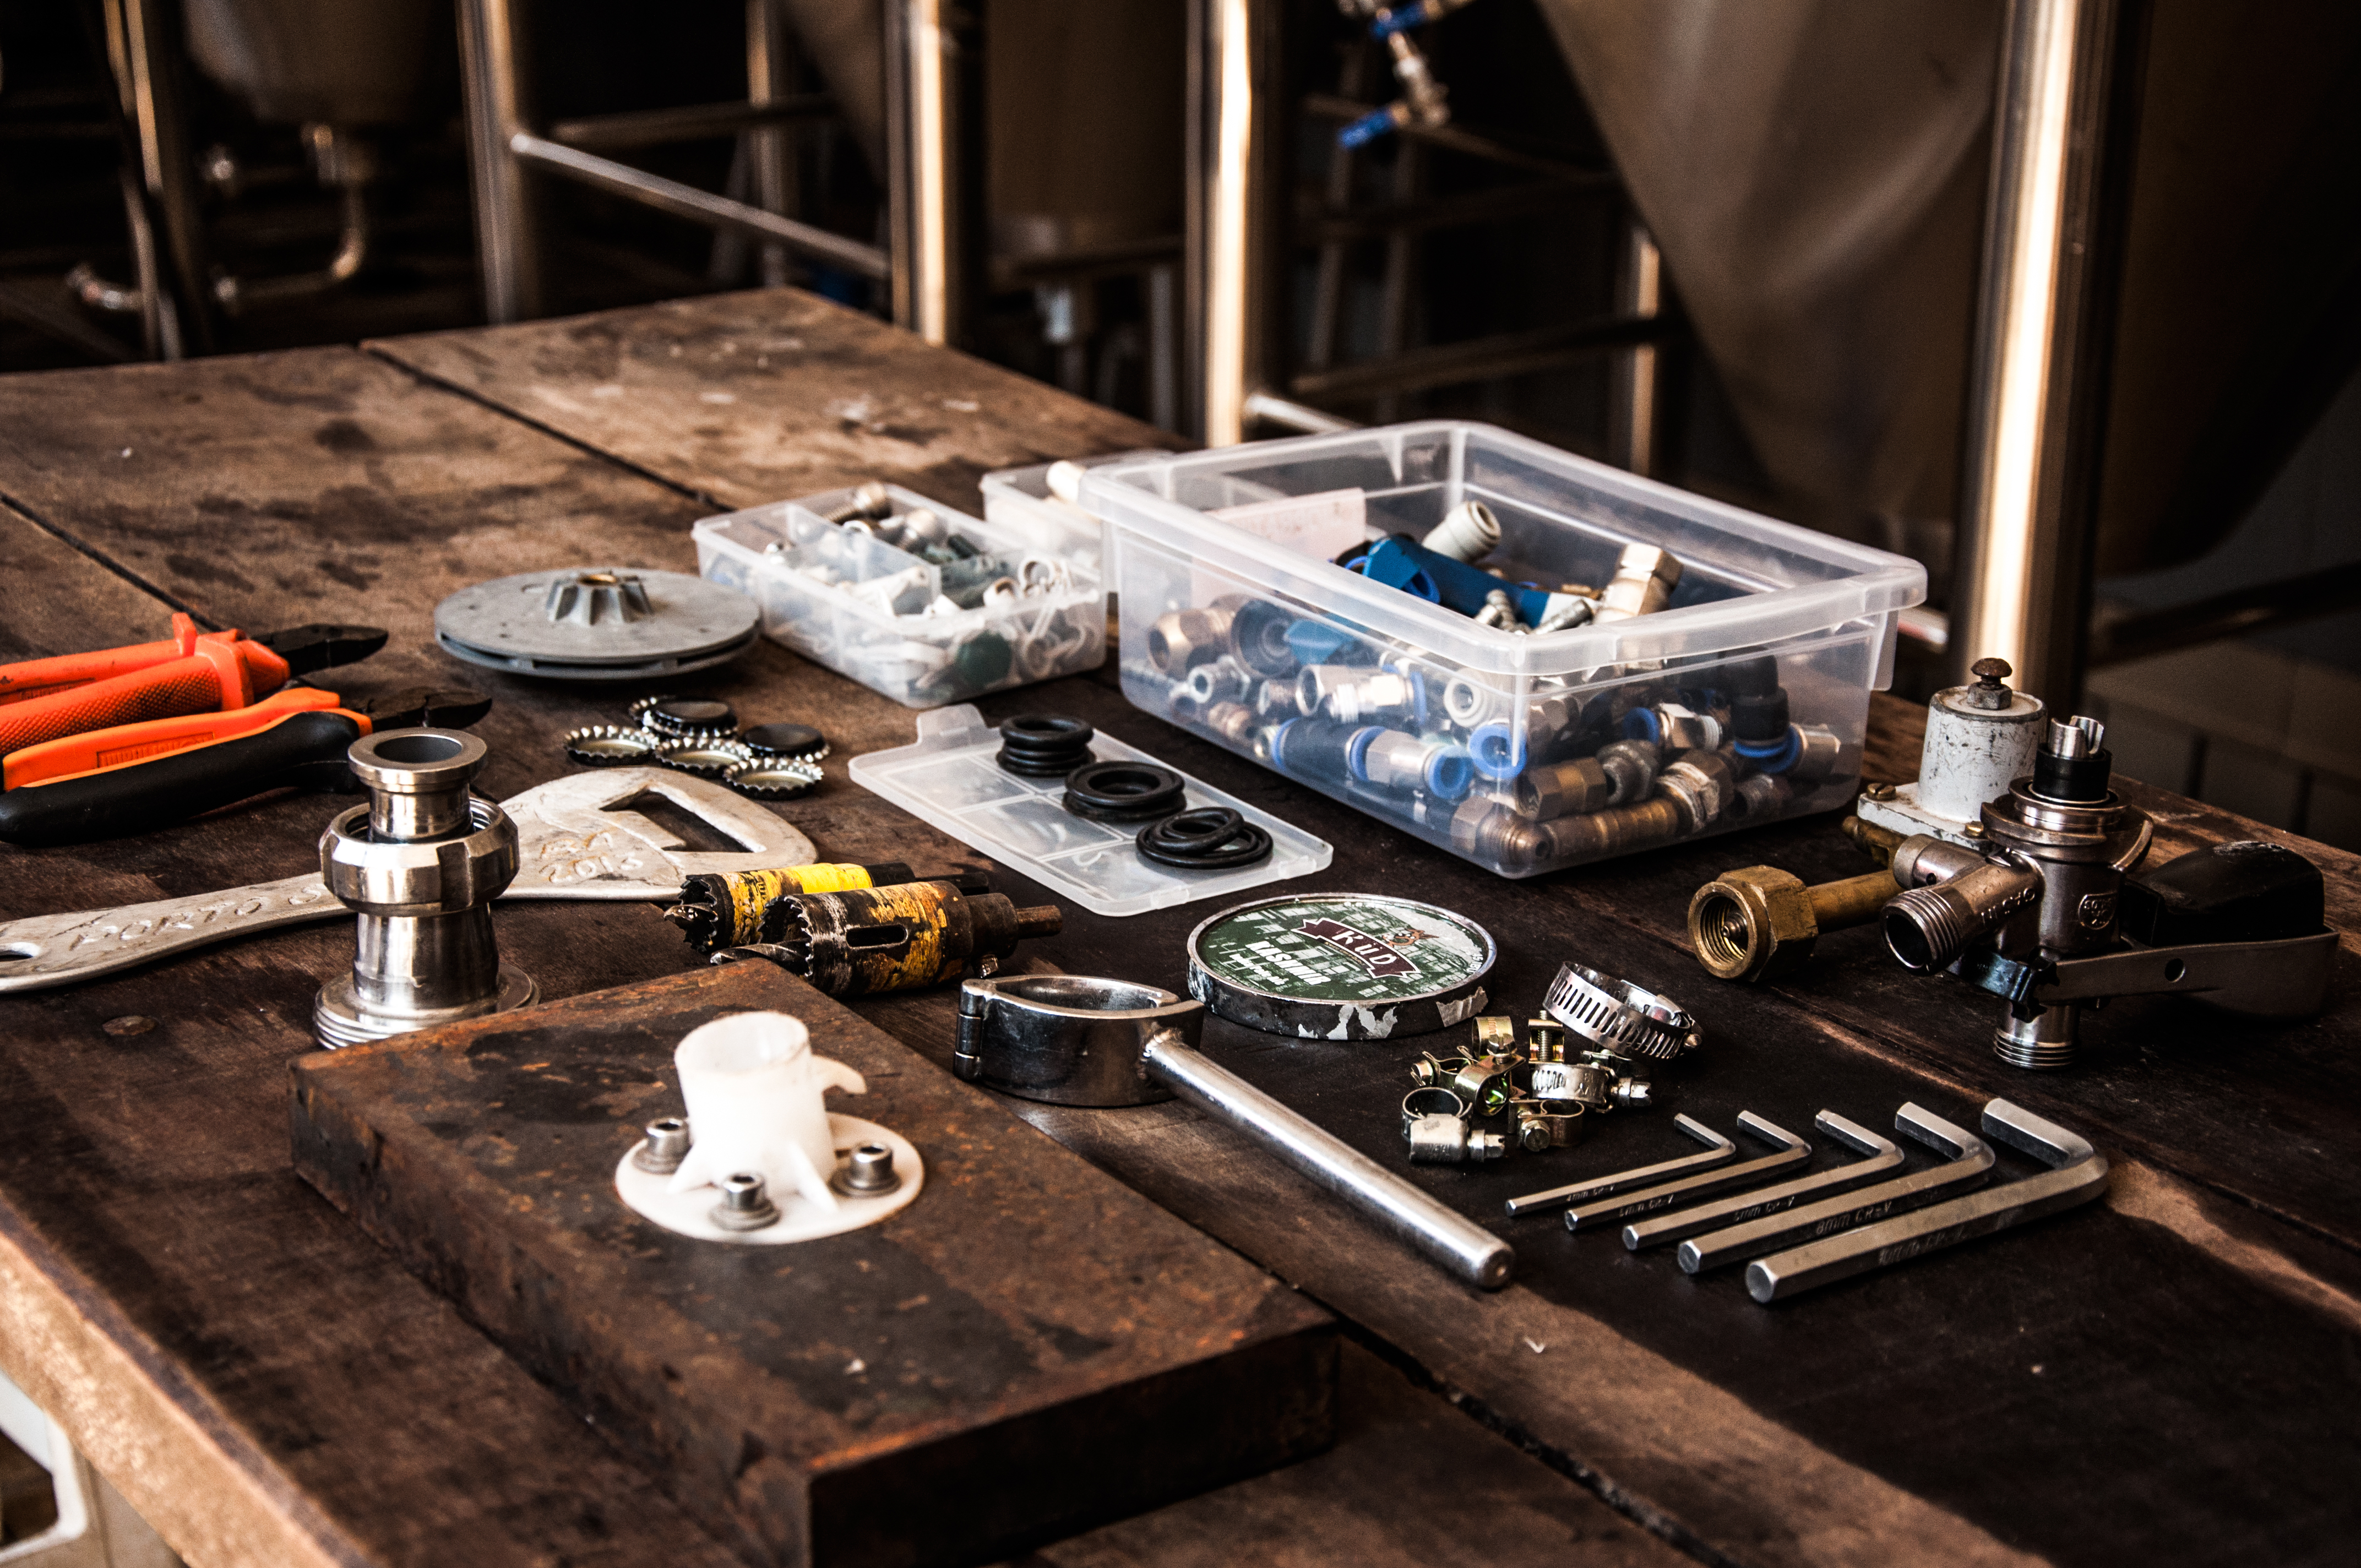
technology, machine, art, electronics, tools, drills, plumber, personal computer hardware